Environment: real
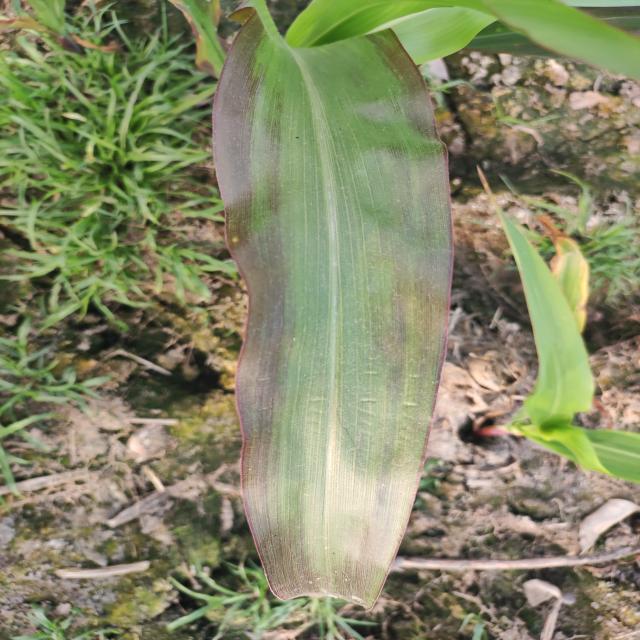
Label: phosphorus_deficiency